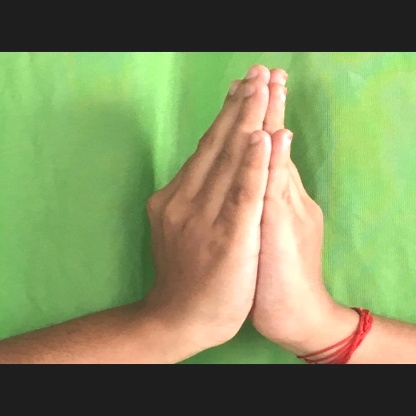
Mudra: Anjali